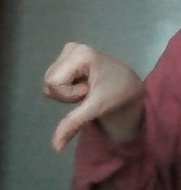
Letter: waw